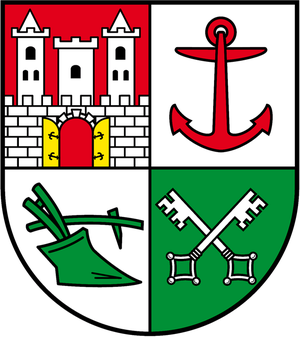
Wettin-Löbejün est une ville dans l'arrondissement de Saale en Saxe-Anhalt. Elle a été créée le 1ᵉʳ janvier 2011 par la fusion des anciennes municipalités de Löbejün, Wettin, Brachwitz, Döblitz, Domnitz, Gimritz, Nauendorf, Neutz-Lettewitz, Plötz et Rothenburg.